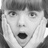
Emotion: surprise